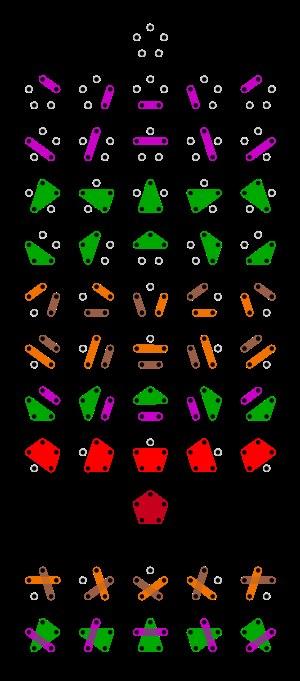
En combinatoire, les nombres de Narayana, pour et forment un tableau triangulaire d'entiers naturels, appelé le triangle de Narayana ou triangle de Catalan. Ces nombres interviennent dans divers problèmes d'énumération. Ils sont appelés ainsi d'après Tadepalli Venkata Narayana, un mathématicien canadien.